Willie Hughes

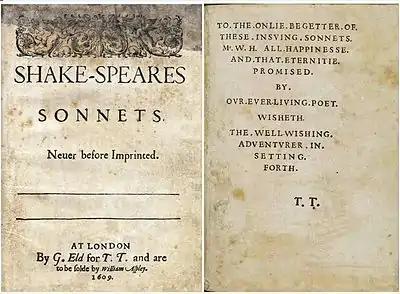
Title and dedication of Shakespeare's "Sonnets" (1609) to "Mr. W. H.".

William Hughes is one potential candidate for the person on whom the "Fair Youth" of Shakespeare's "Sonnets" is based (if the sonnets are autobiographical). The "Fair Youth" is a handsome, effeminate young man to whom the poet addresses many passionate sonnets. Some sonnets can be interpreted as puns on the name "William Hughes". However, no real life person of that name can easily be identified with the character.